Alice B. Curtis

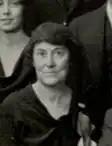
Alice B. Curtis

Alice Bertha Curtis (January 1, 1874 – April 19, 1956) was an American suffragist active with the National American Woman's Suffrage Association, a college professor, author of two fictionalized childhood memoirs, "Children of the Prairie" (1938) and "Winter on the Prairie" (1945), and the writer of the short story "Wings of Mercy" that was adapted for the 1937 RKO movie "The Man Who Found Himself".